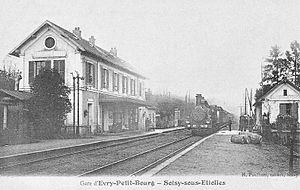
La gare d'Évry-Val-de-Seine est une gare ferroviaire française de la ligne de Villeneuve-Saint-Georges à Montargis, située sur le territoire de la commune d'Évry-Courcouronnes, dans le département de l'Essonne en région Île-de-France. Située non loin des bords de Seine, elle dessert les quartiers plus anciens d'Évry, dont la partie « ville nouvelle » est accessible à la gare d'Évry-Courcouronnes.